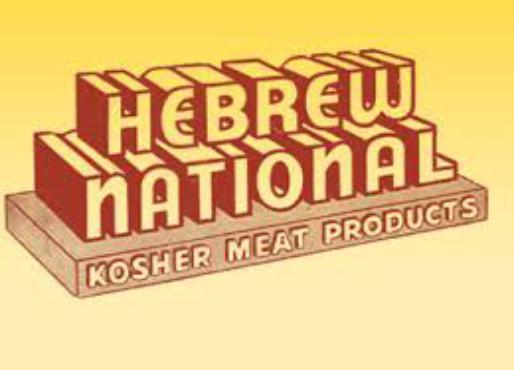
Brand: Hebrew National
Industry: Food